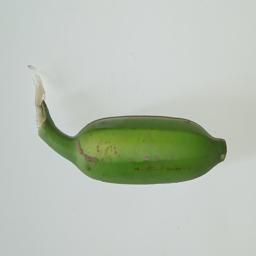
Ripeness: Green